Hafez al-Assad

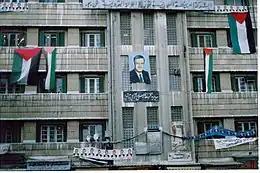
Portraits of Hafez al-Assad on a Syrian building, 1992

According to Patrick Seale, Assad's rule "began with an immediate and considerable advantage: the government he displaced was so detested that any alternative came as a relief". He first tried to establish national unity, which he felt had been lost under the leadership of Aflaq and Jadid. Assad differed from his predecessor at the outset, visiting local villages and hearing citizen complaints. The Syrian people felt that Assad's rise to power would lead to change; one of his first acts as ruler was to visit Sultan al-Atrash, father of the Aflaqite Ba'athist Mansur al-Atrash, to honor his efforts during the Great Arab Revolution. He made overtures to the Writers' Union, rehabilitating those who had been forced underground, jailed or sent into exile for representing what radical Ba'athists called the reactionary classes: "I am determined that you shall no longer feel strangers in your own country." Although Assad did not democratize the country, he eased the government's repressive policies. Assad was approved as president in a referendum on 12 March 1971 and was formally inaugurated on 14 March.